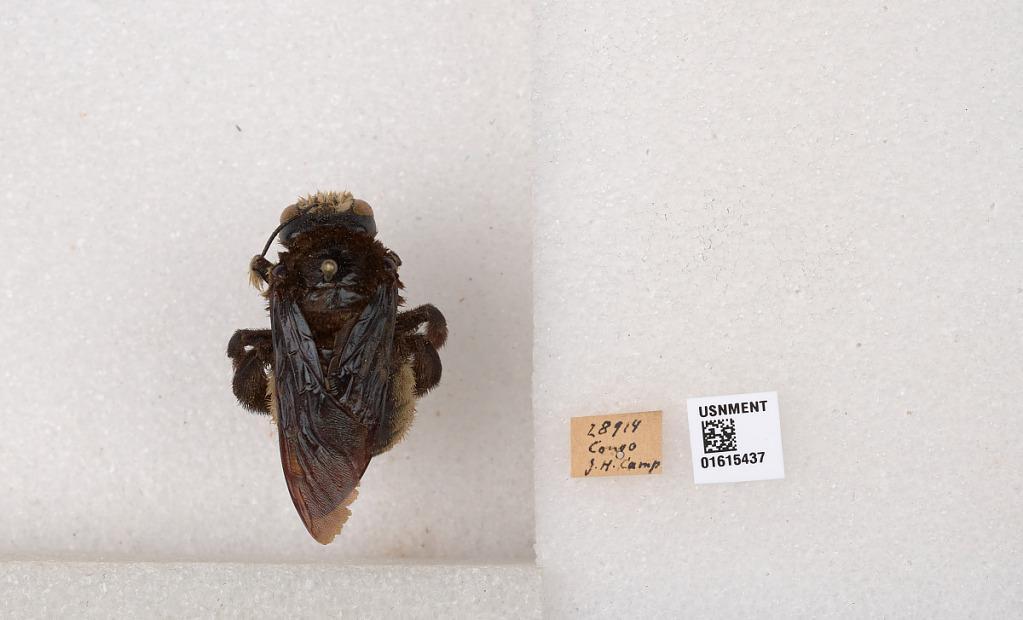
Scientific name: Xylocopa (Koptortosoma) nigrita (Fabricius)
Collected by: J. Camp
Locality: Congo